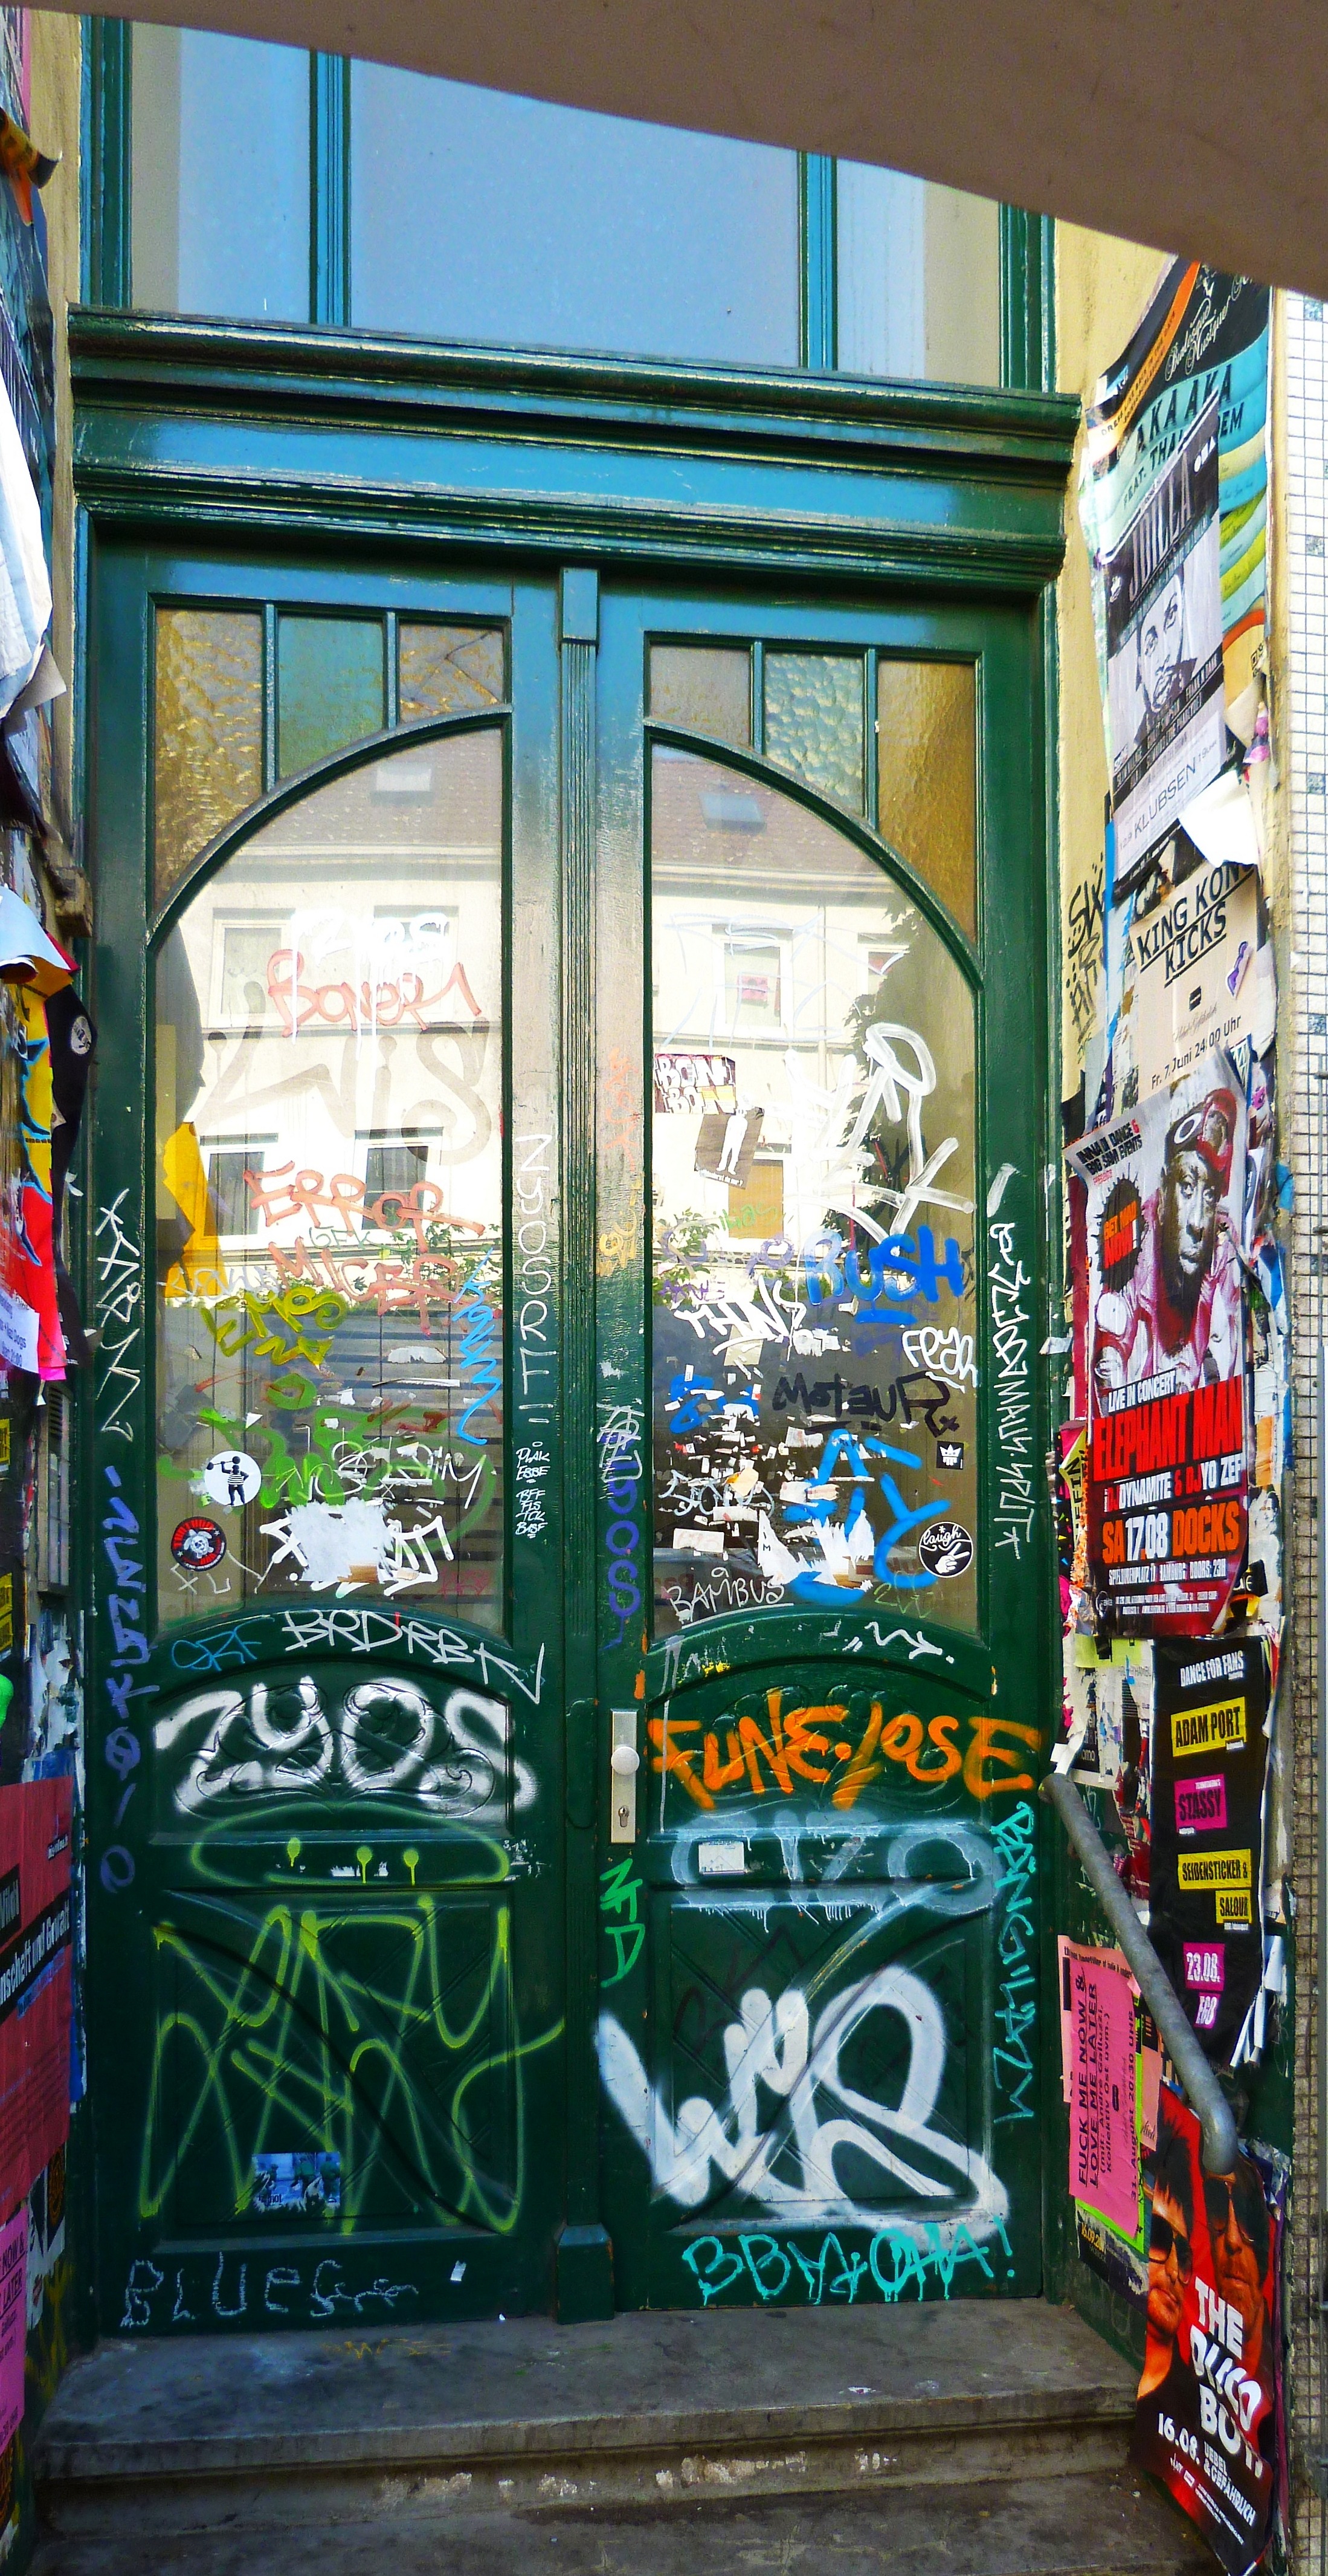
street, window, wall, color, graffiti, door, art, input, house entrance, old door, portal, urban area